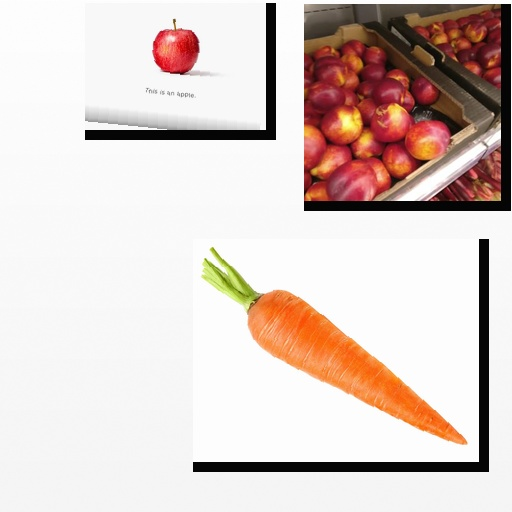
Food items: apple, carrot, nectarine